Liberation of France

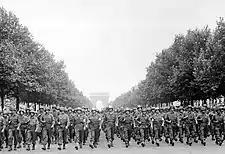
U.S. 28th Infantry Division in the "Victory Day" parade on 29 August

Operation Overlord was launched on 6 June 1944 with troops landing in Normandy. Attacks by 1,200 planes preceded an amphibious assault by more than 5,000 vessels. Nearly 160,000 troops crossed the English Channel on 6 June.